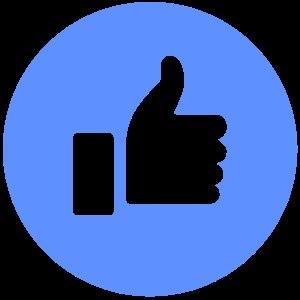
Le j'aime de Facebook est un bouton j'aime qui permet à un utilisateur de manifester son intérêt pour un contenu du site.